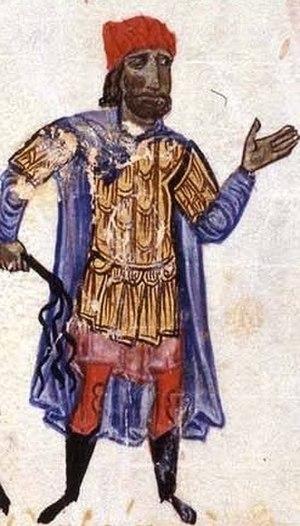
Georges Maniakès est un protestataire et magistère byzantin d’origine grecque du XIᵉ siècle, identifié aussi sous le nom de Gyrgir dans les sagas scandinaves. Fils de Goudelios Maniakes, il parvient à se hisser au rang de général malgré ses origines modestes. Il fait valoir ses talents militaires lorsqu’il parvient à prendre la ville d’Édesse aux Seldjoukides en 1032 ainsi que d’autres territoires de l’actuelle Syrie. Il est surtout renommé pour sa partielle reconquête de la Sicile qui commence en 1038. Au cours de sa vie, le tempérament colérique de Maniakès lui attire plusieurs problèmes avec le pouvoir impérial de Byzance. Il se fait emprisonner et plus tard, son mécontentement envers l’empereur Constantin IX Monomaque le pousse finalement à la révolte en 1042, où il trouve la mort durant une importante bataille. Le décès de Maniakès, en l’an 1043, est une énigme pour ses contemporains, car aucun d’eux n’est en mesure de prouver qui l’a achevé.